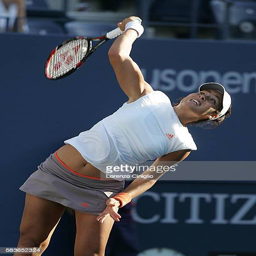
tennis player competes against tennis player during day four of the tennis tournament held